O. Henry

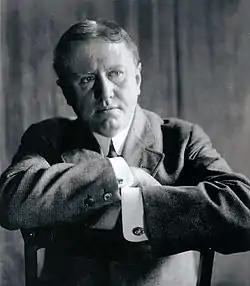
Portrait by W. M. Vanderweyde, 1909

William Sydney Porter (September 11, 1862 – June 5, 1910), better known by his pen name O. Henry, was an American writer known primarily for his short stories, though he also wrote poetry and non-fiction. His works include "The Gift of the Magi", "The Duplicity of Hargraves", and "The Ransom of Red Chief", as well as the novel "Cabbages and Kings". Porter's stories are known for their naturalist observations, witty narration, and surprise endings.